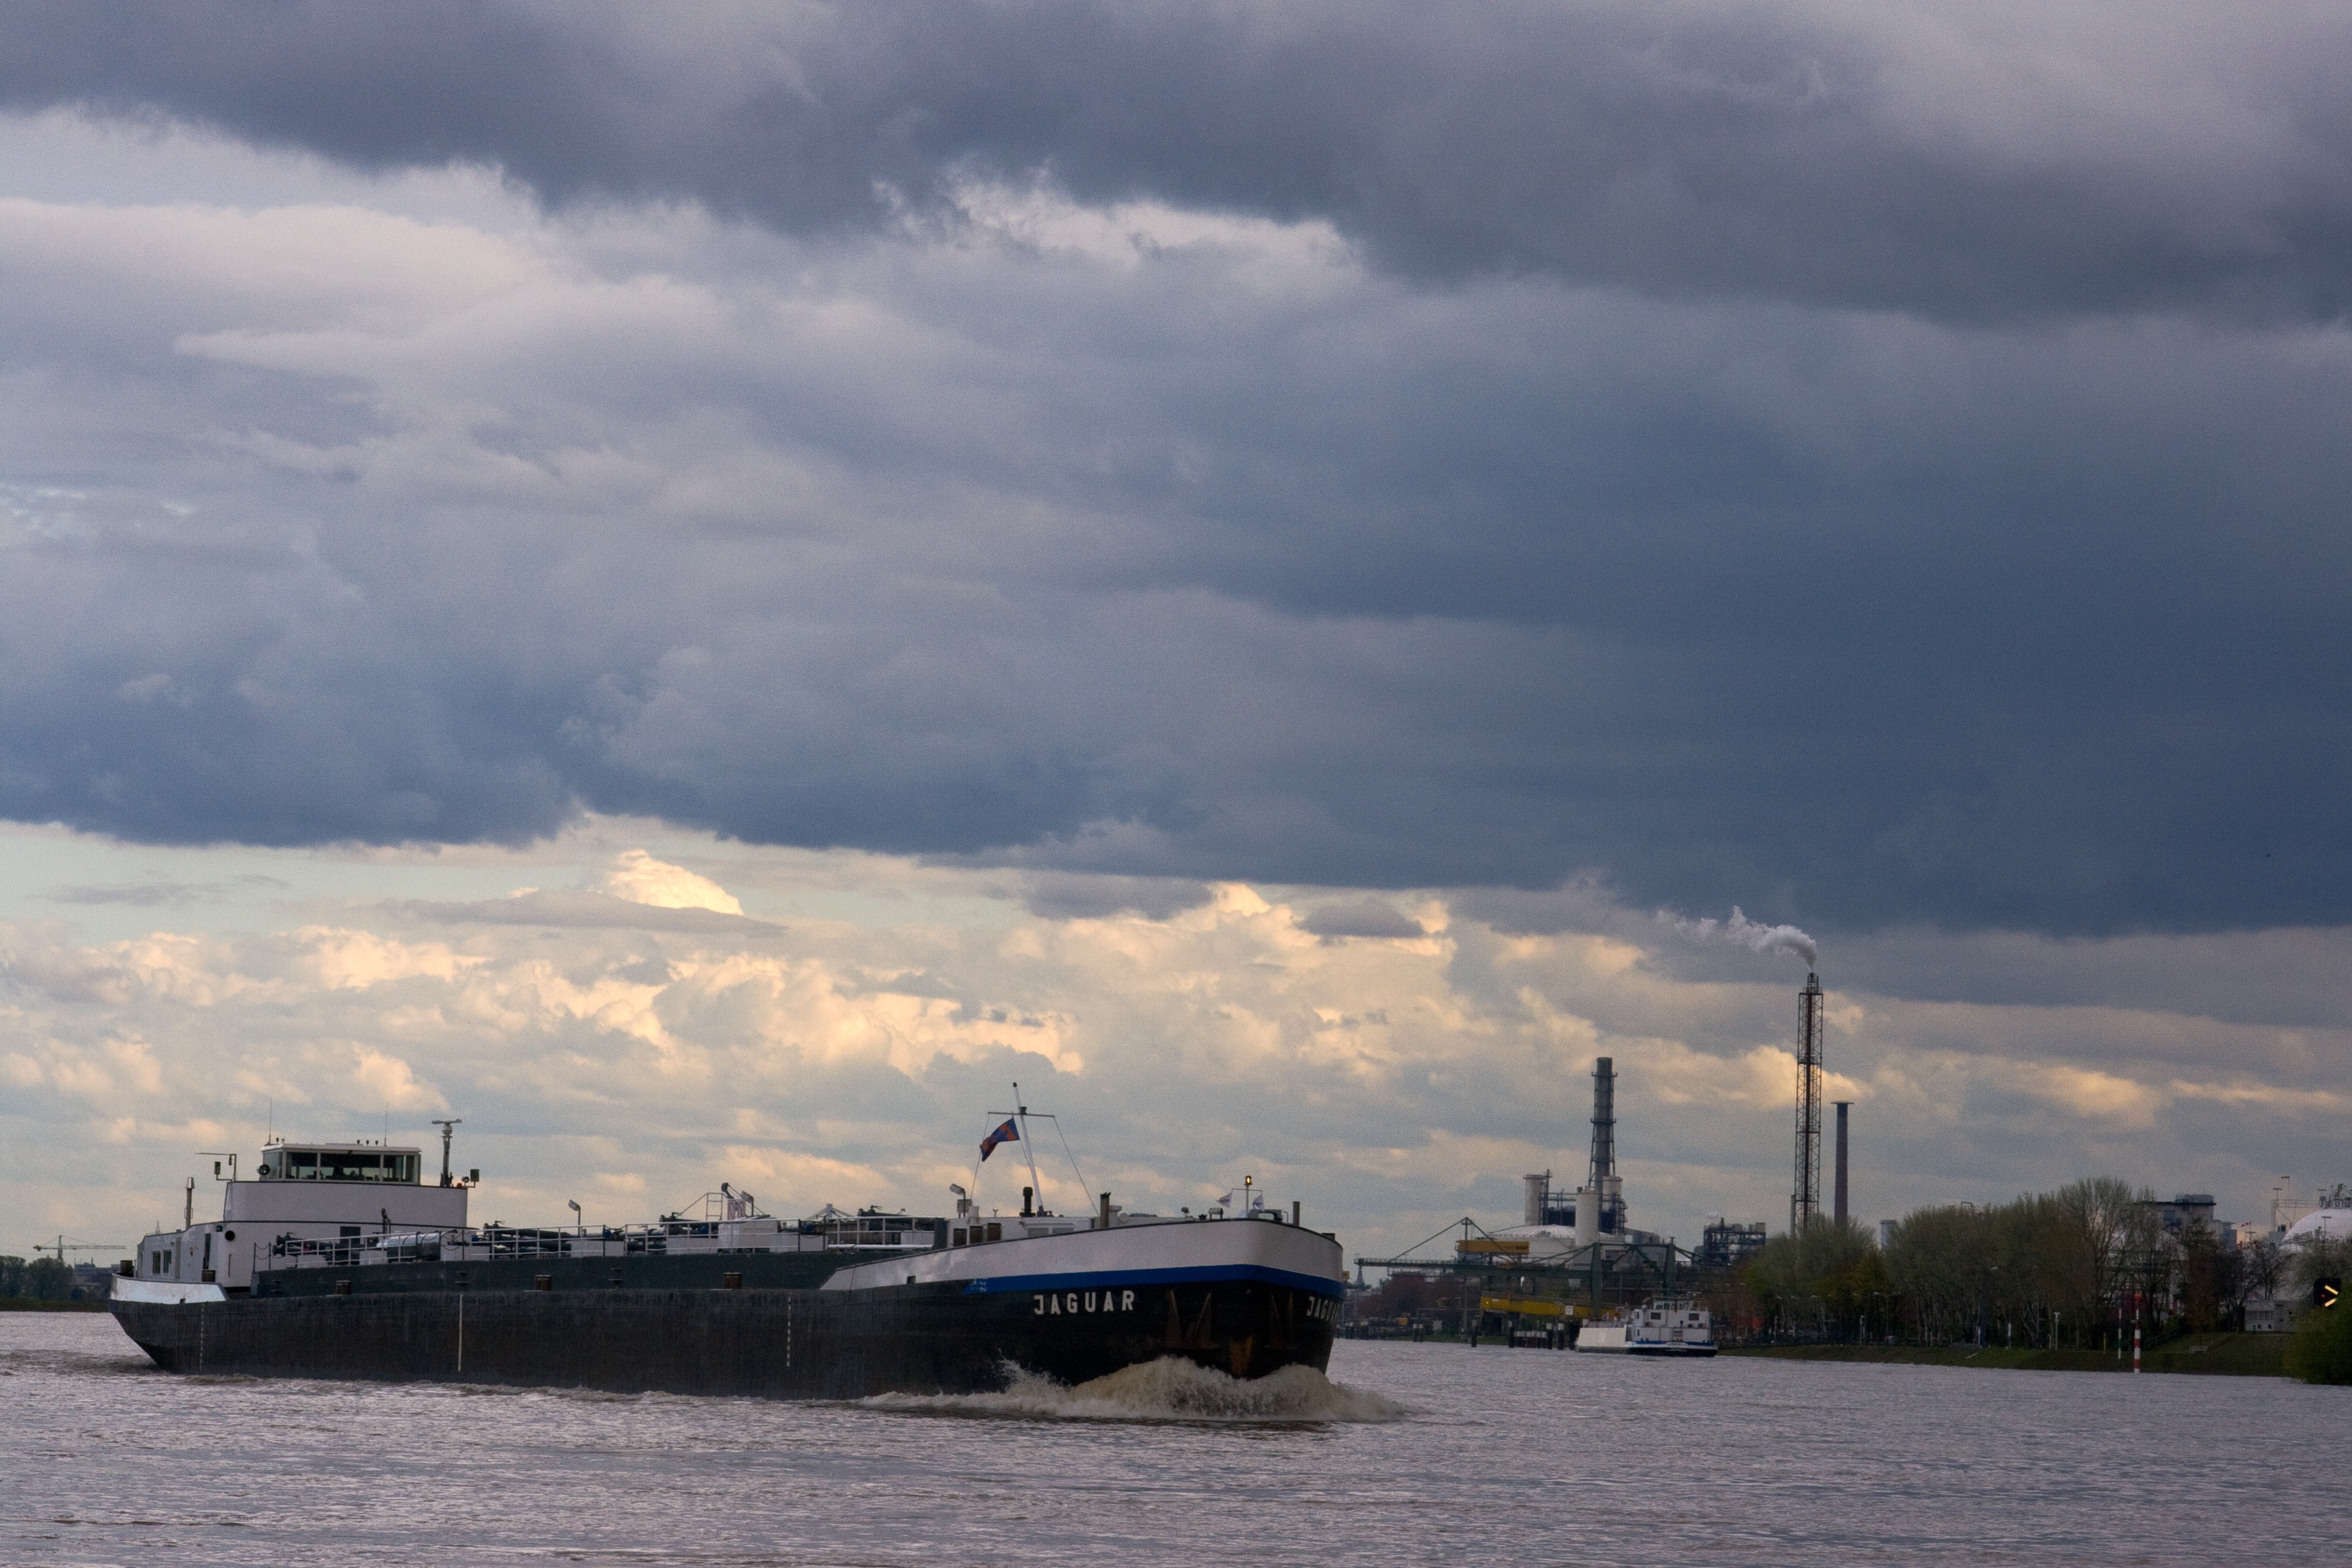
sea, coast, ocean, cloud, boat, river, ship, vehicle, weather, bay, harbor, waterway, ferry, germany, shipping, watercraft, rhine, atmosphere of earth